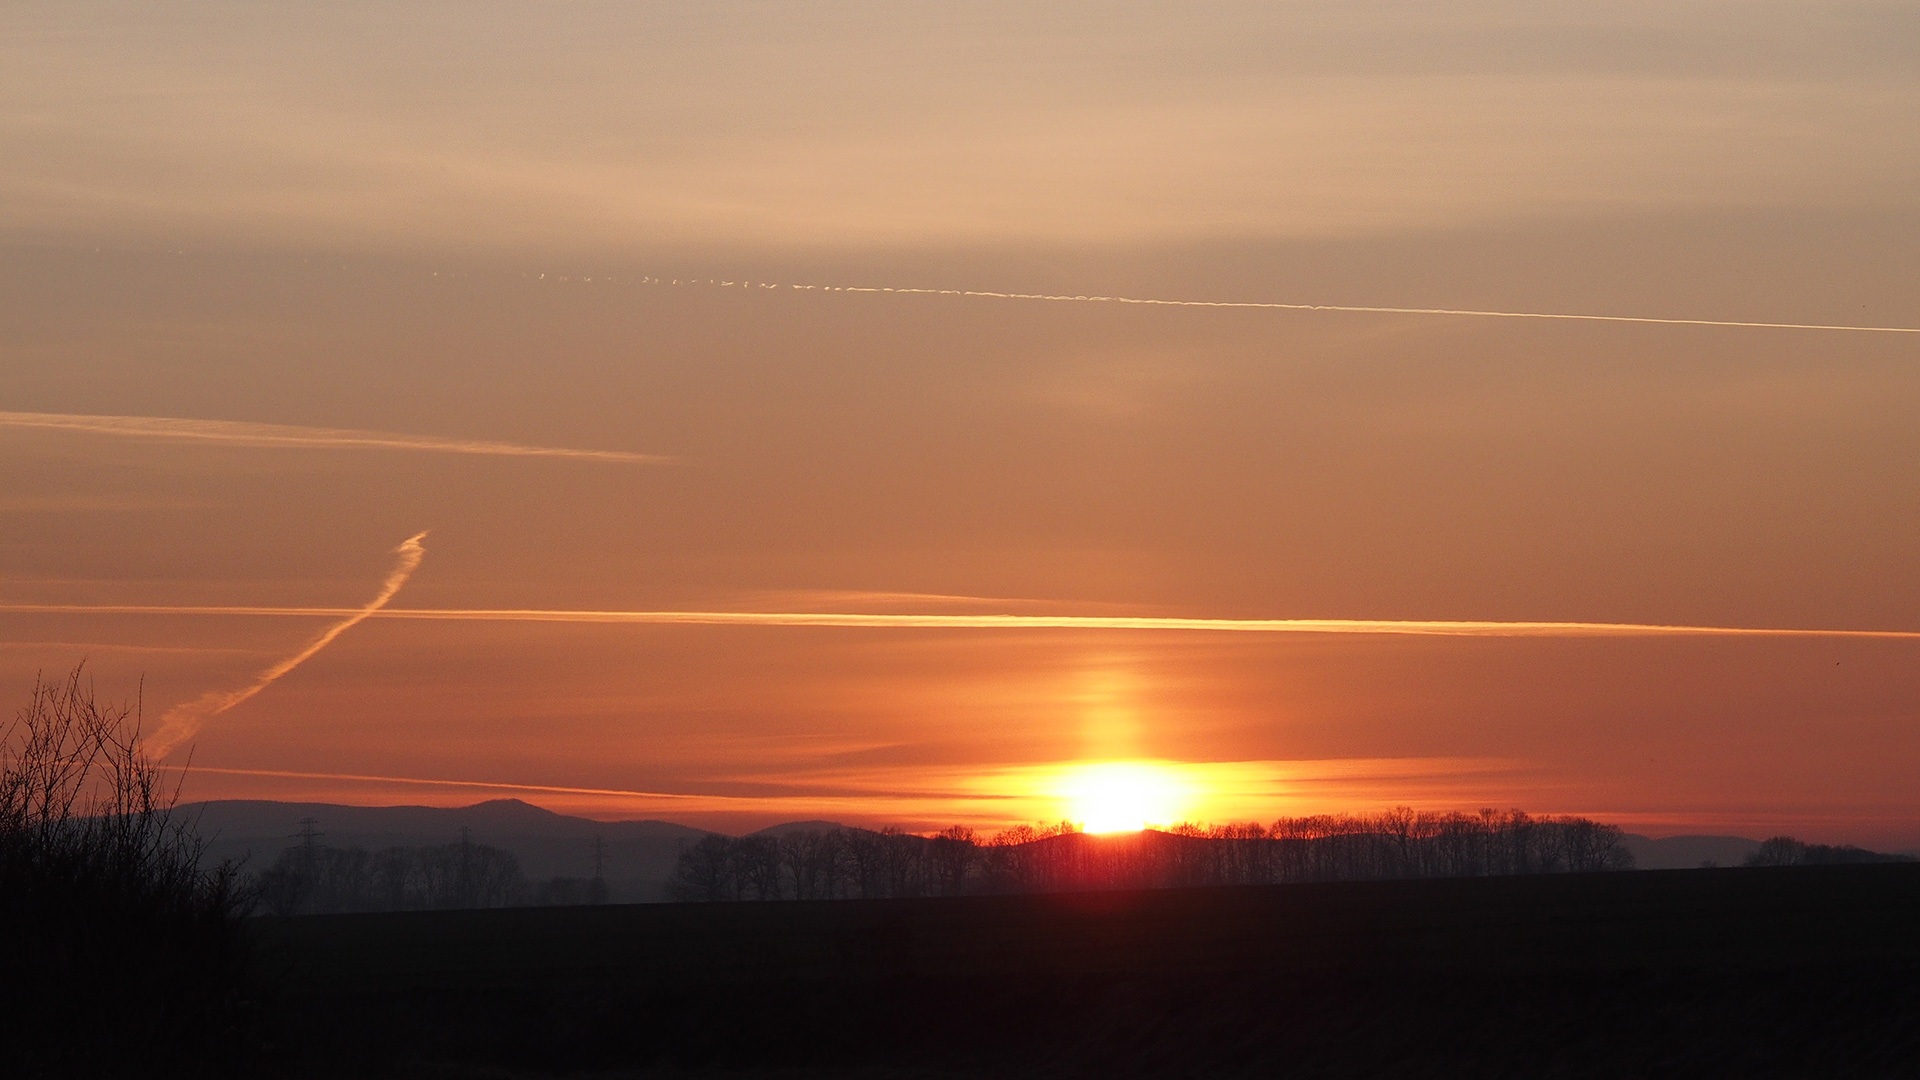
landscape, horizon, cloud, sky, sun, sunrise, sunset, sunlight, morning, dawn, atmosphere, dusk, evening, west, the sun, afterglow, atmospheric phenomenon, red sky at morning